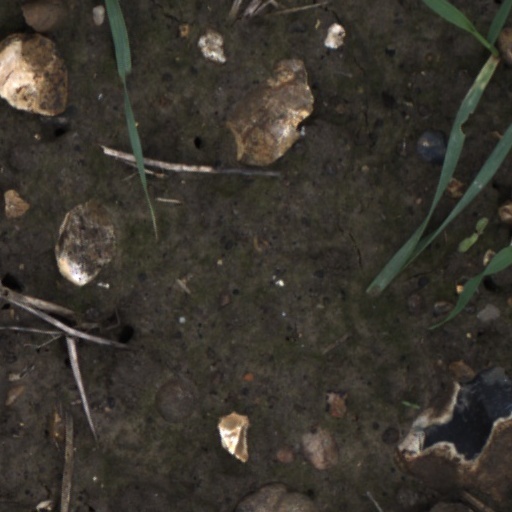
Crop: wheat